Diego Capel

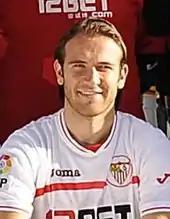
Capel with Sevilla in 2010

Capel became first-choice in the 2007–08 season due to the death of another left-footed winger, Antonio Puerta, in late August. He scored his first goal in La Liga on 9 February 2008, in a 1–1 home draw with Barcelona. The previous month, he had netted in a Copa del Rey tie against the same opponent (also 1–1 and in Seville).